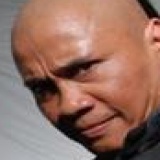
diễn viên Cung Lê